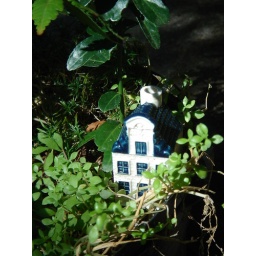
Little house in the flower pot.